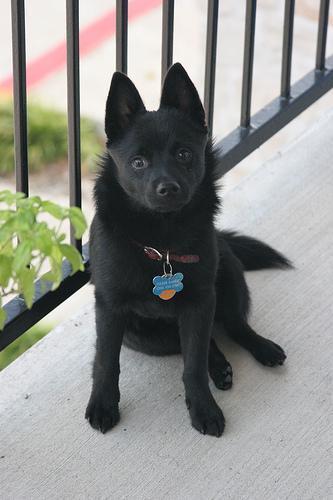
schipperke